Hower-Slote House

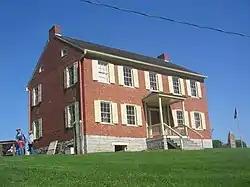
Hower-Slote House, October 2009

The Hower-Slote House, also known as the Fort Freeland House, is an historic home which is located in Lewis Township, Northumberland County, Pennsylvania.